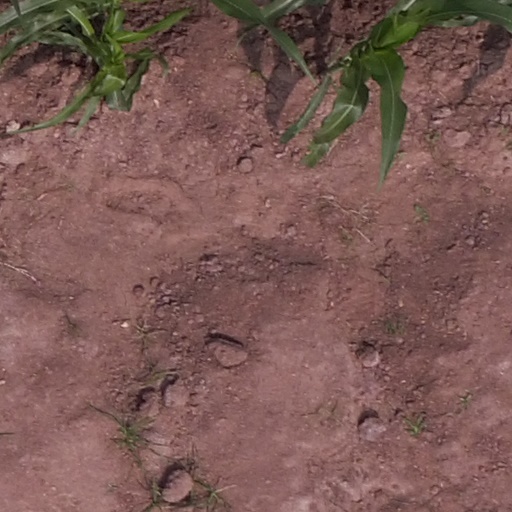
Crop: maize; corn